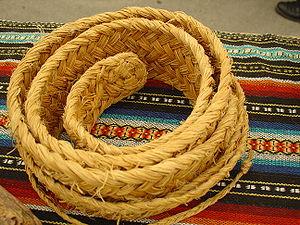
Lygeum spartum est une espèce de plantes monocotylédones de la famille des Poaceae, sous-famille des Pooideae, endémique du sud du bassin méditerranéen. C'est l'unique espèce du genre Lygeum, lui-même unique genre de la tribu des Lygeeae.
Le vallon des Auffes est un petit port de pêche pittoresque traditionnel sur la corniche Kennedy, du quartier d'Endoume, dans le 7ᵉ arrondissement de Marseille. Il se situe à 2 km au sud-ouest du Vieux-Port, entre la plage des Catalans et l'anse de Malmousque.